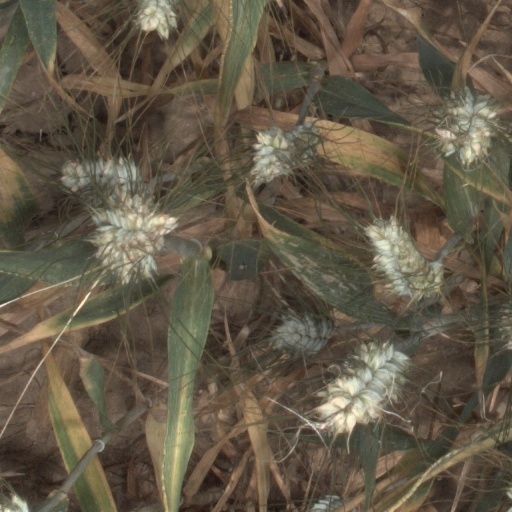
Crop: wheat